Adam Scott (golfer)

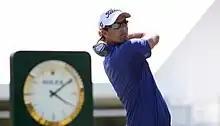
Scott at the 2014 Players Championship.

In March 2014, Scott tied the course record at Bay Hill Club & Lodge, when he shot a 10-under-par 62 during the first round of the Arnold Palmer Invitational. He went on to finish third in the tournament behind the winner Matt Every and Keegan Bradley after a poor four-over-par 76 in the final round.